Tibesti Mountains

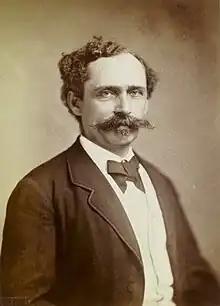
Gustav Nachtigal, the first European explorer of the Tibesti

Mammals abound in the Tibesti. Bovids include the endangered addax along with the dorcas gazelle, rhim gazelle and a significant population of Barbary sheep. Rodents are the most represented order of mammals, and include the spiny mouse, bushy-tailed jird and the North African gerbil. Also present are cats such as the African wildcat and, more rarely, the cheetah, as well as several canine species, including the golden jackal, fennec fox and Rüppell's fox. The striped hyena may also occupy the range. African wild dogs formerly roamed the range, although these populations are now extirpated. Olive baboons, found as recently as 1960, are now likely extirpated as well. Bats are heavily represented in the Tibesti, including the Egyptian mouse-tailed bat, Egyptian slit-faced bat and the trident bat. The Cape hare and the rock hyrax also populate the area.